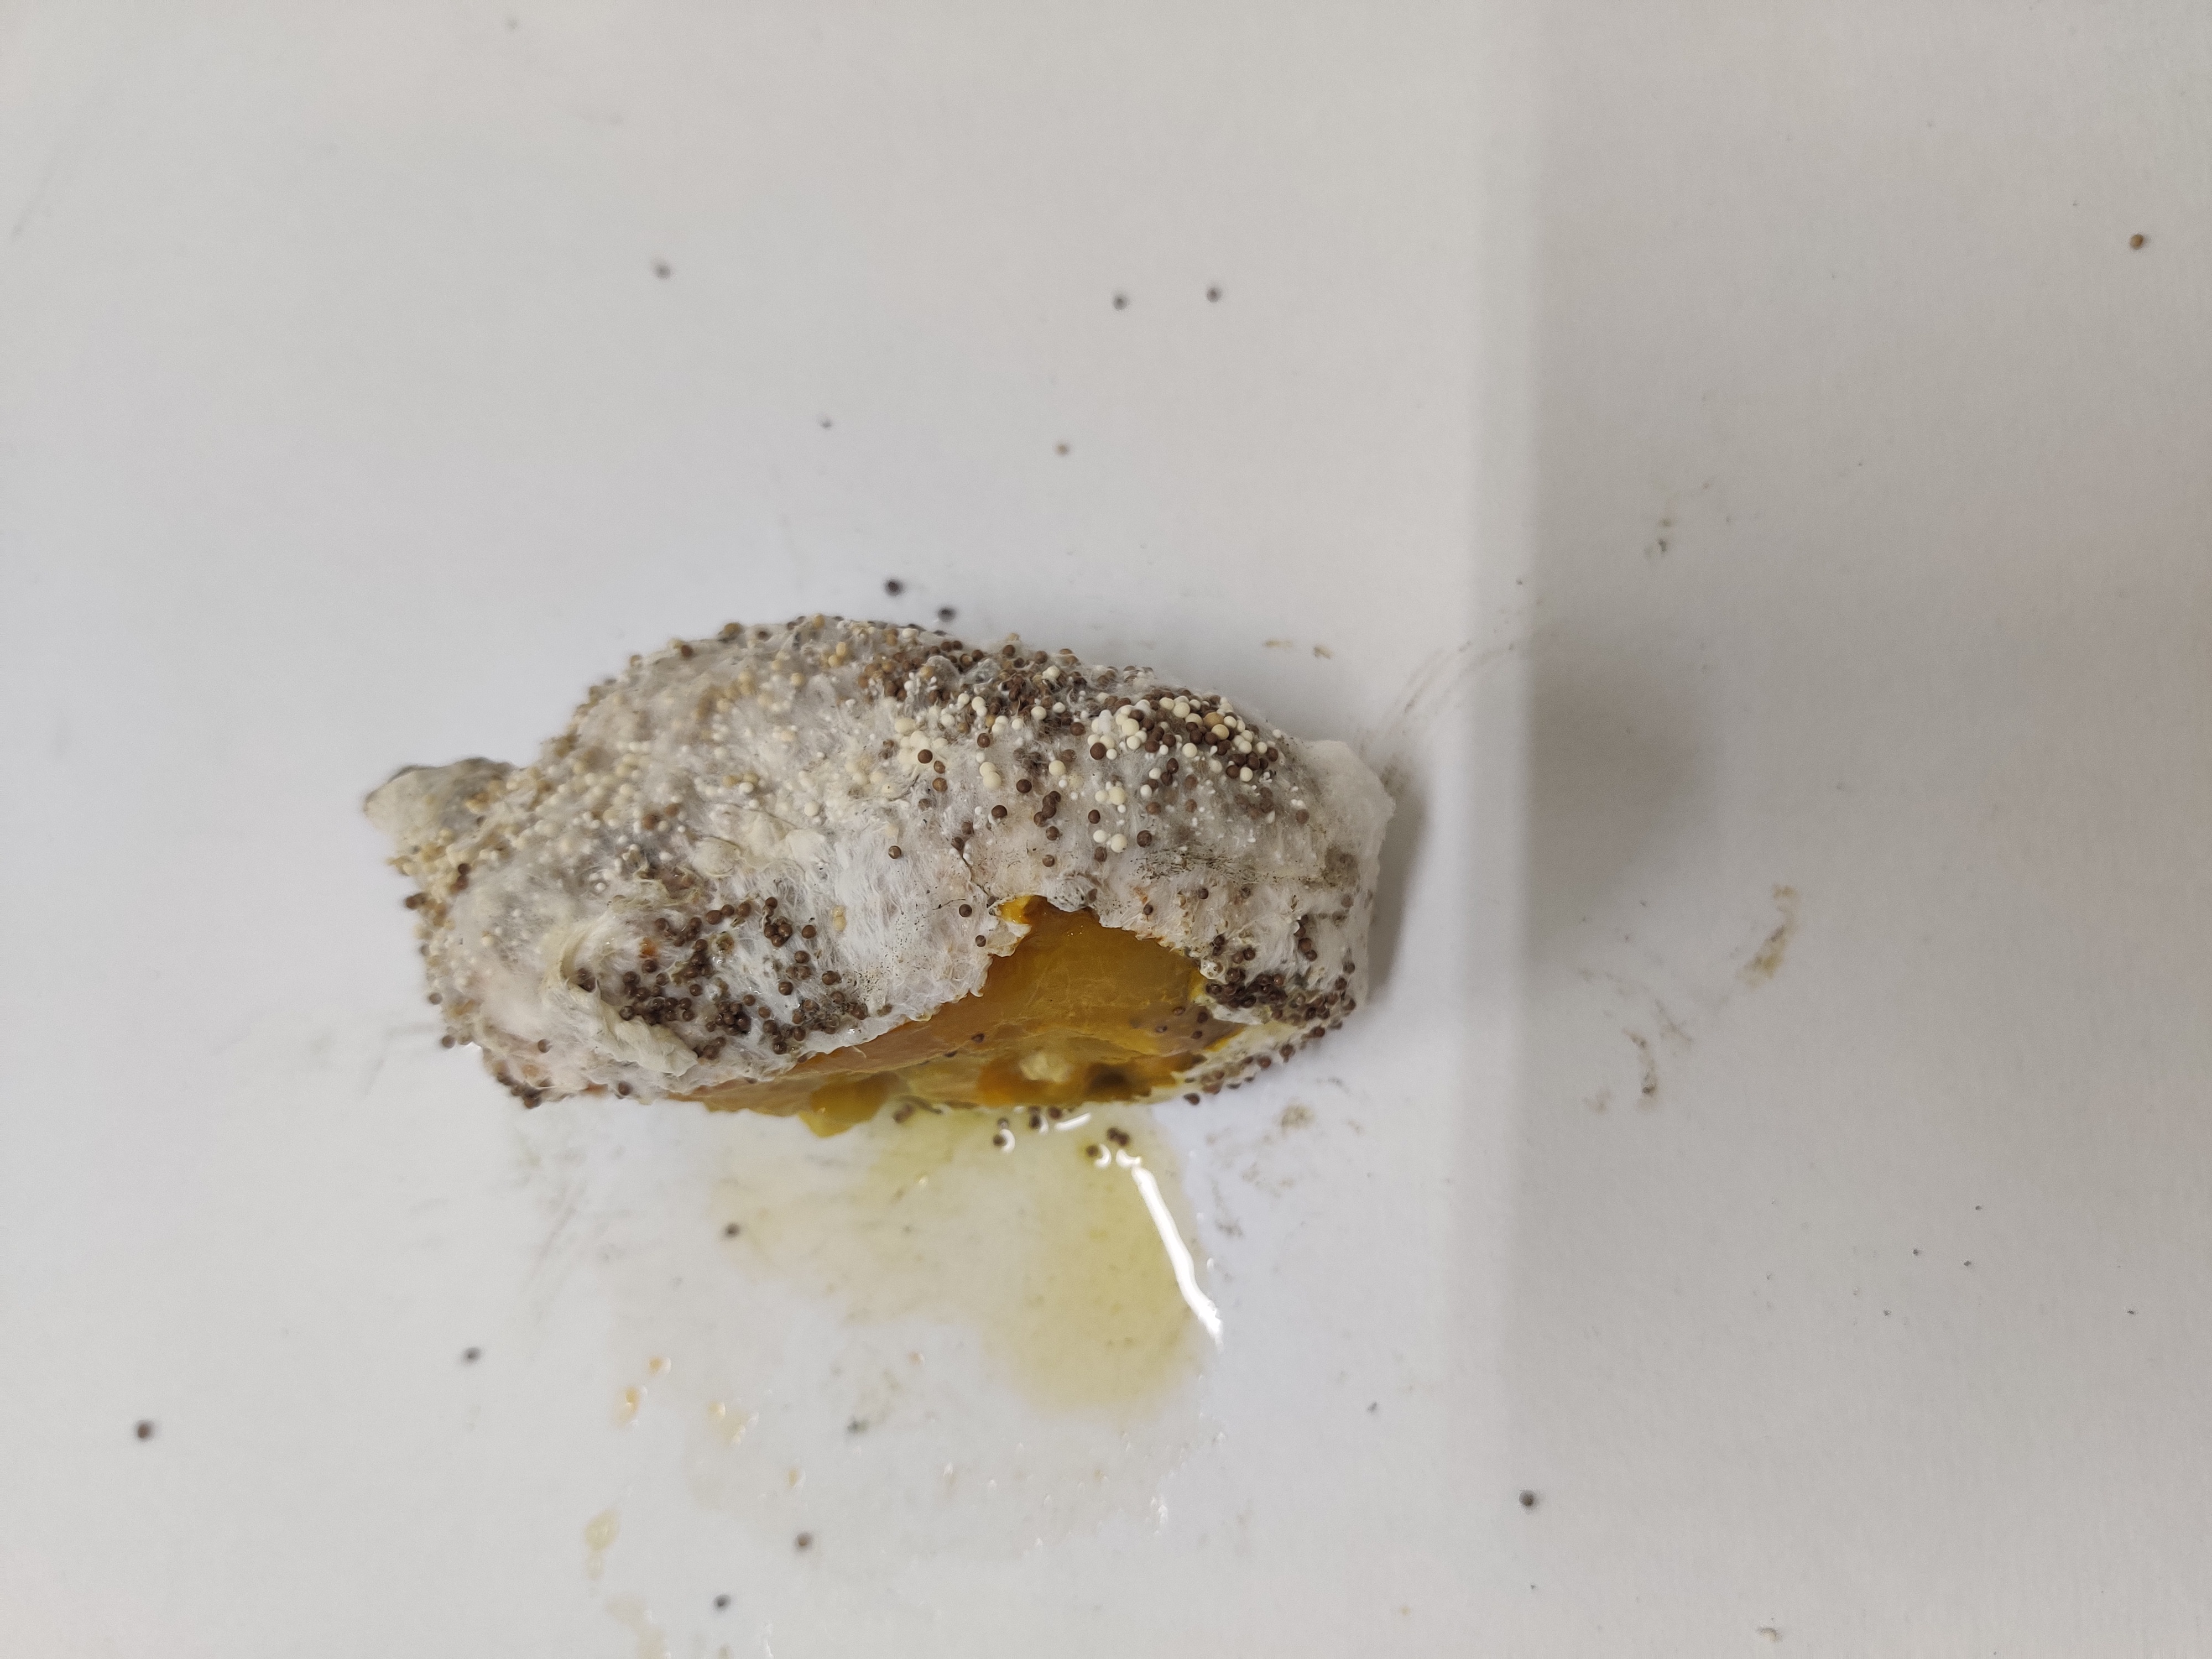
Crop: Spiny Gourd
Condition: Damaged